2014 European Parliament election in the Czech Republic

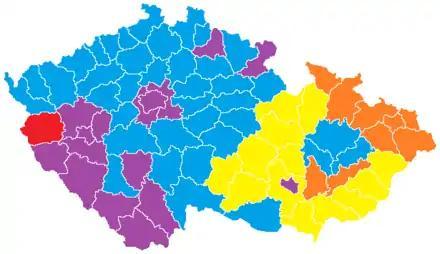
Results by district: ANO 2011 (blue), TOP 09 and STAN (purple), ČSSD (orange), KDU-ČSL (yellow) and KSČM (red)

European Parliament elections were held in the Czech Republic on 23 and 24 May 2014. In total, 21 Members of the European Parliament were elected using proportional representation (single district D'Hondt with a 5% threshold).